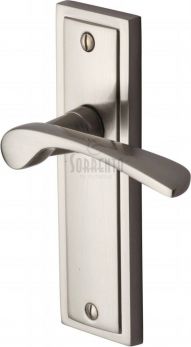
Label: wing